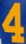
Number: 4